Dick Cheney

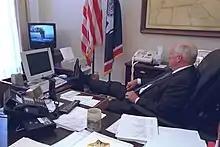
Cheney watching the initial 9/11 attack

Cheney's most immediate issue as Secretary of Defense was the Department of Defense budget. Cheney deemed it appropriate to cut the budget and downsize the military, following the Reagan Administration's peacetime defense buildup at the height of the Cold War. As part of the fiscal year 1990 budget, Cheney assessed the requests from each of the branches of the armed services for such expensive programs as the Avenger II Naval attack aircraft, the B-2 stealth bomber, the V-22 Osprey tilt-wing helicopter, the Aegis destroyer and the MX missile, totaling approximately $4.5 billion in light of changed world politics. Cheney opposed the V-22 program, which Congress had already appropriated funds for, and initially refused to issue contracts for it before relenting.